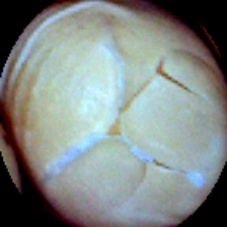
Label: Skin-damaged